Cube steak

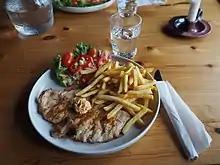
A Nordic variation of the minute steak is called a "leaf steak" in the local languages, after its thinness.

In Ireland, Canada, United Kingdom, Australia, and some parts of the United States, cube steak is called a minute steak, because it can be cooked quickly.